North Rocks, New South Wales

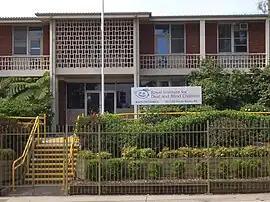
Royal Institute for Deaf and Blind Children 2007

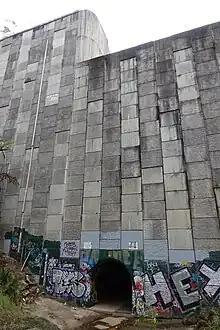
Colloquially known as the North Rocks Dam, off Rifle Range Road, about 30m in height. Not officially a dam, but a retarding basin wall.

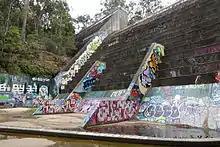
Rear of the North Rocks Dam Wall, about 30m in height.

North Rocks is a suburb straddling the Hills District and the North Shore of Parramatta within Greater Western Sydney, in the state of New South Wales, Australia, located north-west of the Sydney central business district. Following the amalgamation of council areas in 2016, the majority of North Rocks falls into the council area of the City of Parramatta. Streets north of the M2 Hills Motorway are within The Hills Shire.